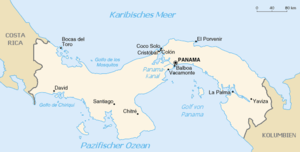
Panamatangen
Kort over Panama
Panamatangen er en smal tange mellem det Caribiske Hav og Stillehavet, som forbinder Nordamerika og Sydamerika. Den blev dannet for omkring 3 millioner år siden, i den pliocæne tidsalder. Panamatangen ligger i landet Panama, og er gennemskåret af Panamakanalen. Som mange landtanger har den en stor strategisk værdi på grund af sin vigtighed i forbindelse med transport på land og til vands.